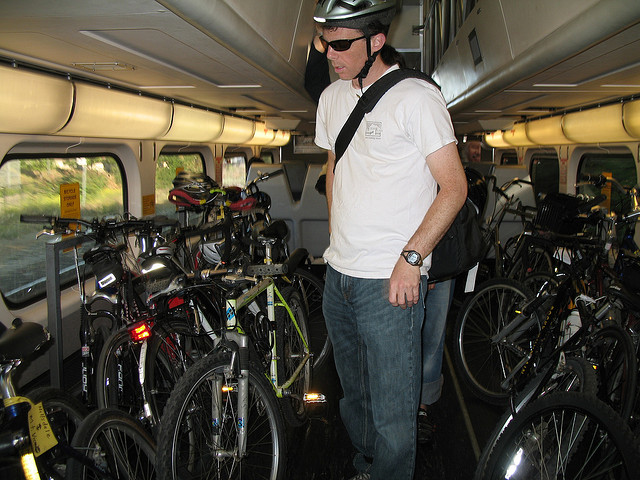
A bicyclist surrounded by bicycles on a train

A man riding a bus with a bunch of bikes.

A man walking down the aisle of a bus filled with bicycles.

A man stands on a train next to a large collection of bikes.